Ubon Royal Thai Air Force Base

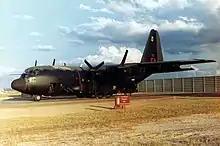
AC-130A of the 16th Special Operations Squadron, 1969

From March 1966 C-130A Project "Blind Bat" flareships of the 315th Air Division began operations over Laos from Ubon, increasing to 6 aircraft and 12 crews before their mission was superseded by newer systems in June 1970.